Operational instruments of the Royal Observer Corps

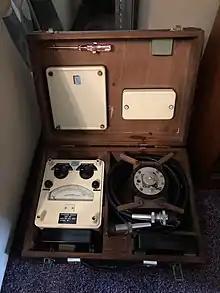
The ‘ROC Fixed Survey Meter’. Manufactured by AVO and introduced in the 1950s.

The Fixed Survey Meter or FSM was introduced in 1958. For the first time it was possible to operate the unit from within the Monitoring Post or Group HQ using an external Geiger Muller Probe connected via coaxial cable and mounted to a telescopic rod and protected on the surface by a polycarbonate dome. The FSM used the same obsolete high voltage batteries as the RSM.